Roys of Wroxham

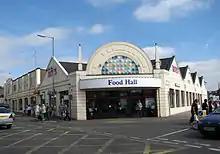
The food hall at Hoveton (Wroxham)

Roys was founded in 1895 when brothers Alfred and Arnold Roy opened their general store in the village of Coltishall. In 1899, a second store was opened in Hoveton. Following the deaths of the founders in the 1950s the business passed to Alfred's children with Fred Roy being appointed chairman and managing director. After his death in 1994, his brother Peter succeeded him as chairman of the board. He served as chairman until his death in 2004, but not before his sons Edward and Paul had joined the board of directors. In 1995, there was a catastrophic fire in the Wroxham Roys branch, costing the firm over 5 million pounds.